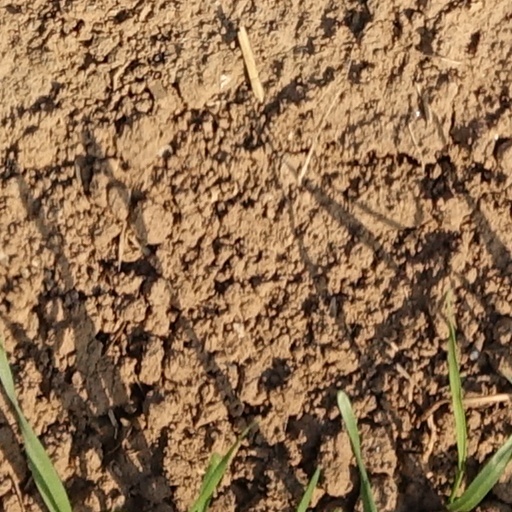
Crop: wheat